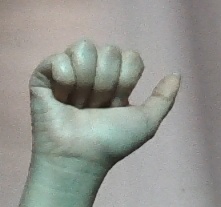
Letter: dhad